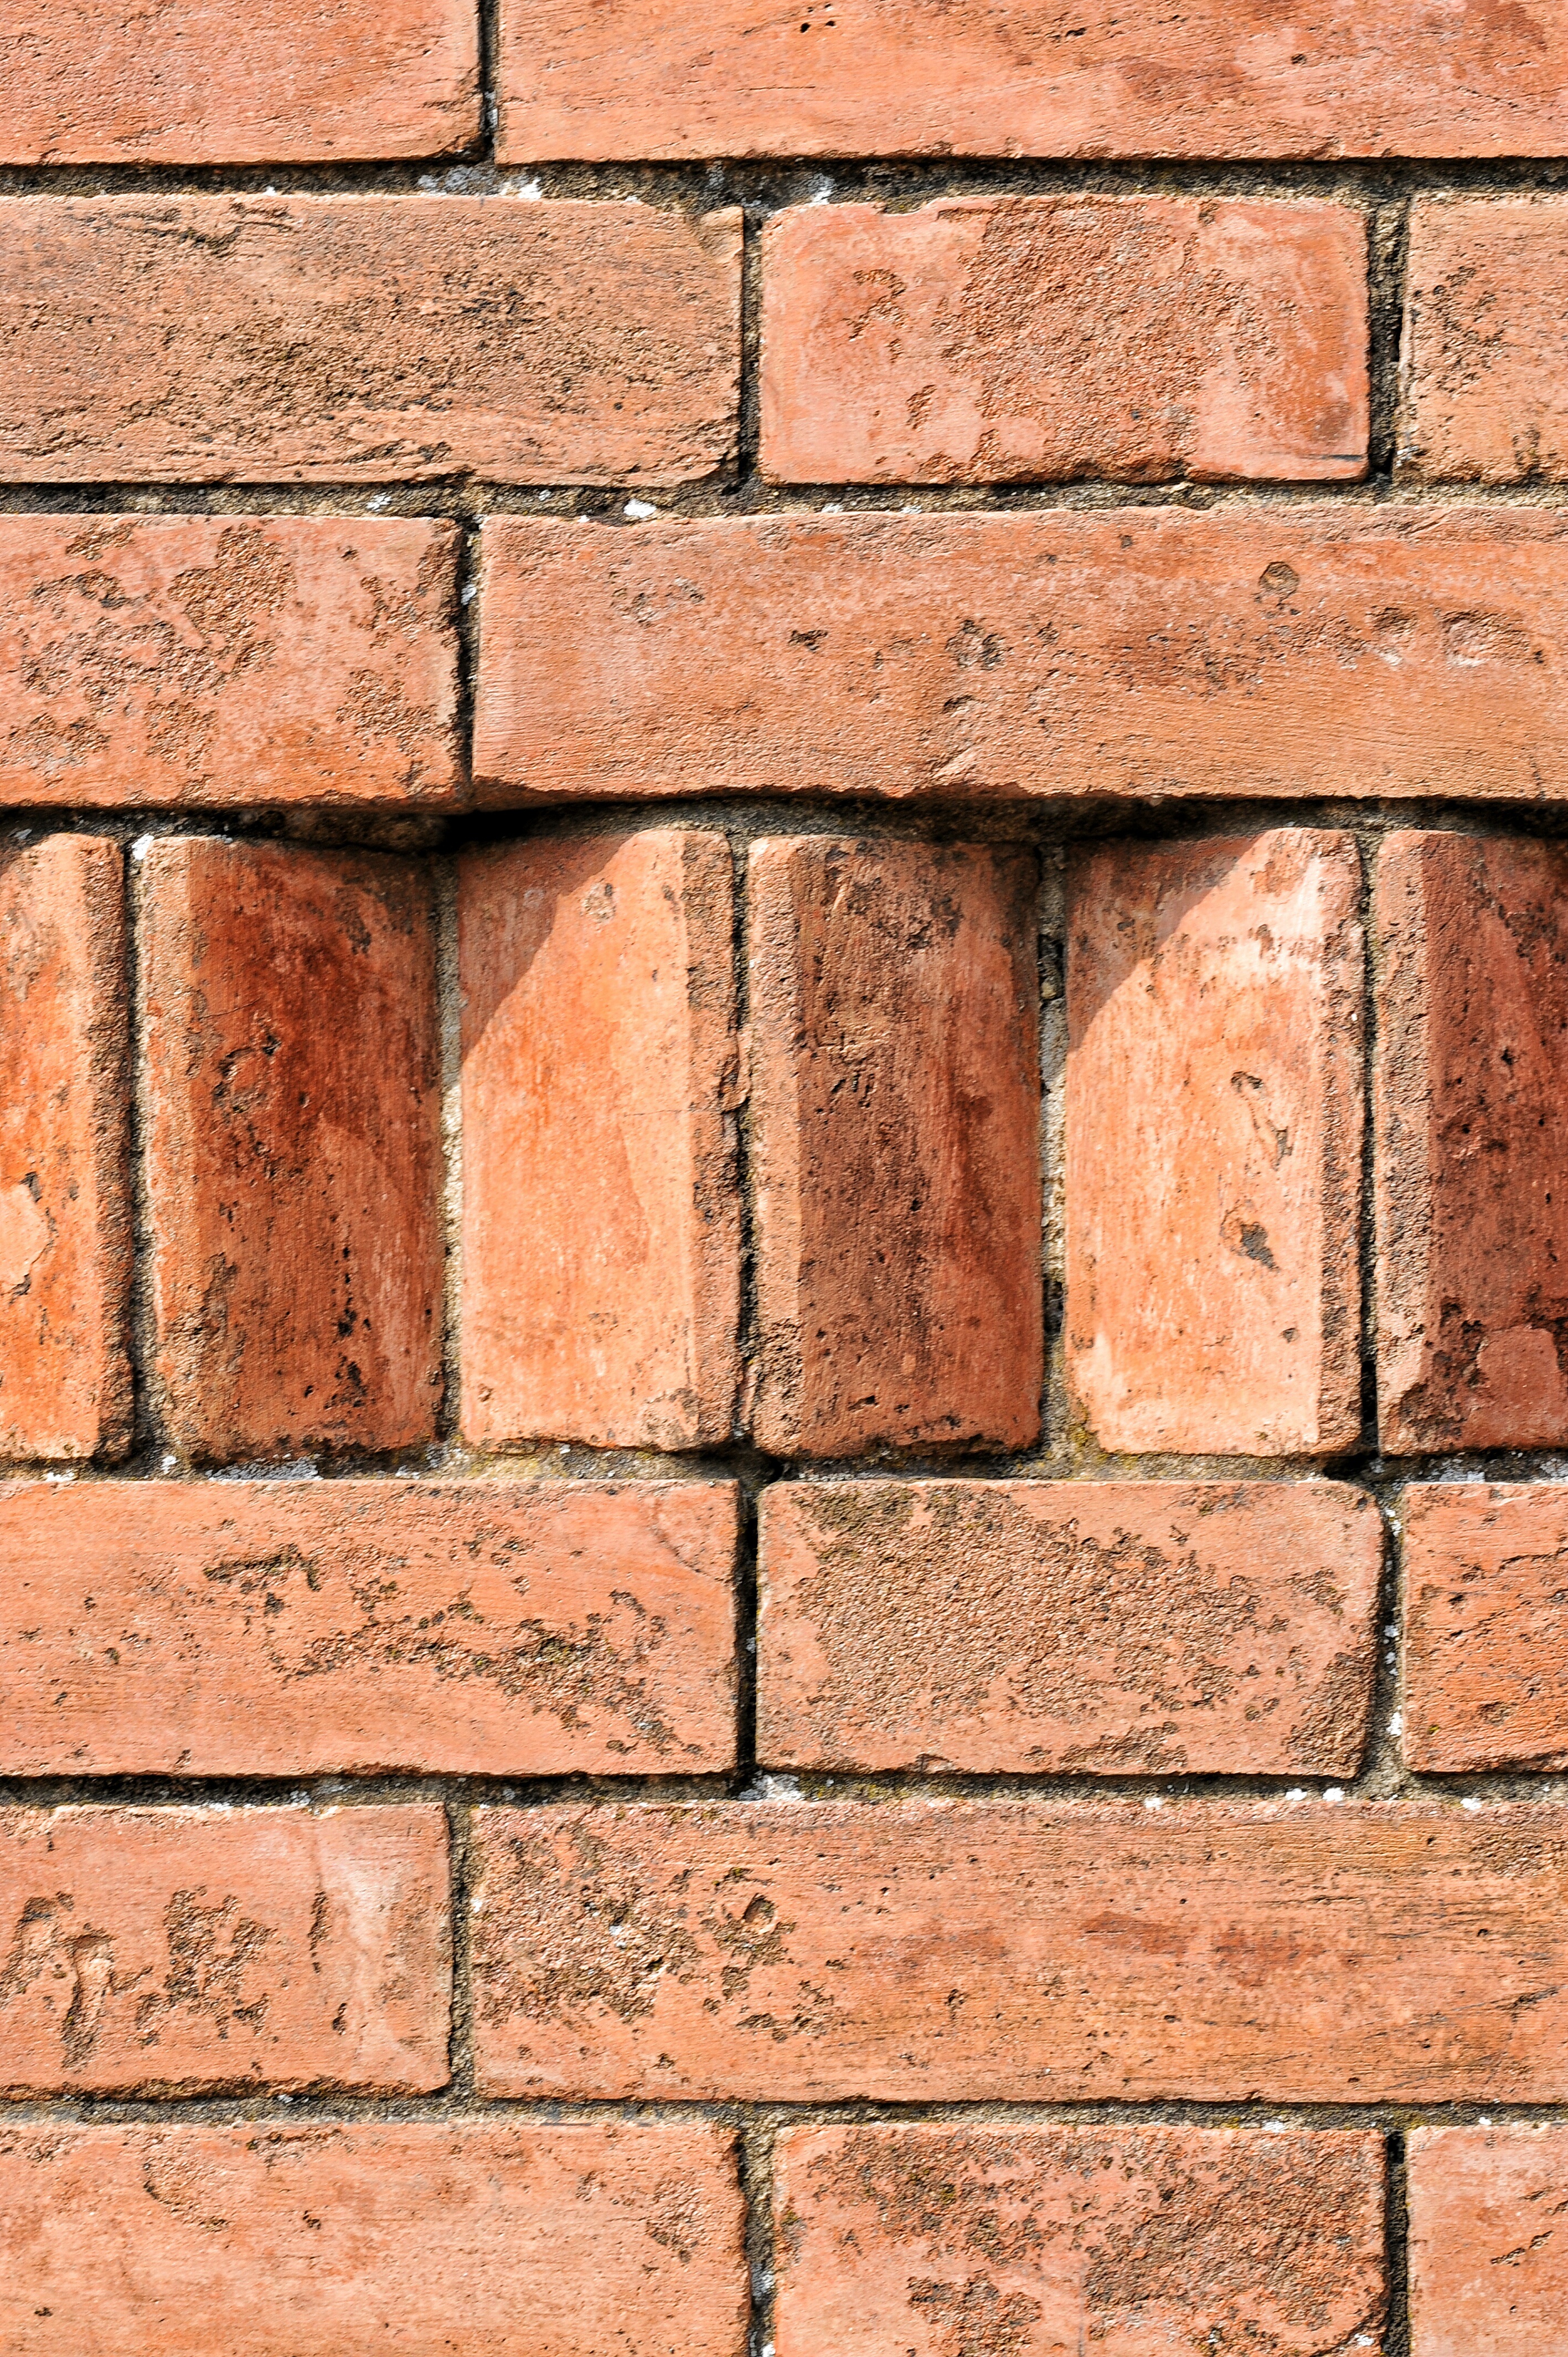
wood, texture, building, wall, color, soil, brick, material, rocks, bricks, brickwork, plaster, sassi